Ross Tokely

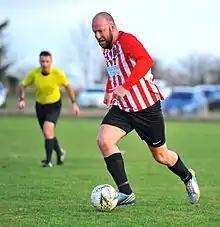
Tokely playing for St Duthus in 2019

Ross Tokely (born 8 March 1979) is a Scottish football coach and former professional player who played for Inverness Caledonian Thistle, Ross County, Brora Rangers, and Nairn County, he was most recently the manager Nairn County.